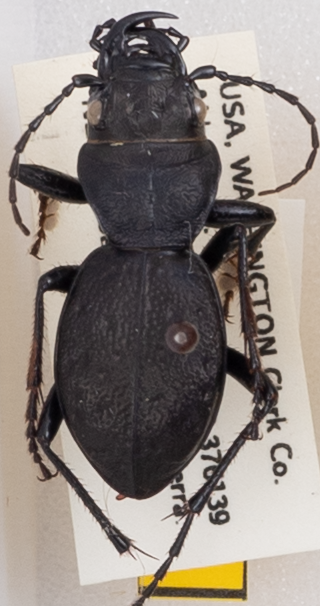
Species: Omus dejeanii
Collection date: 2019-05-28
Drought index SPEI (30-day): -1.28
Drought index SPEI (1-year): -2.09
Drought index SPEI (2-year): -2.09